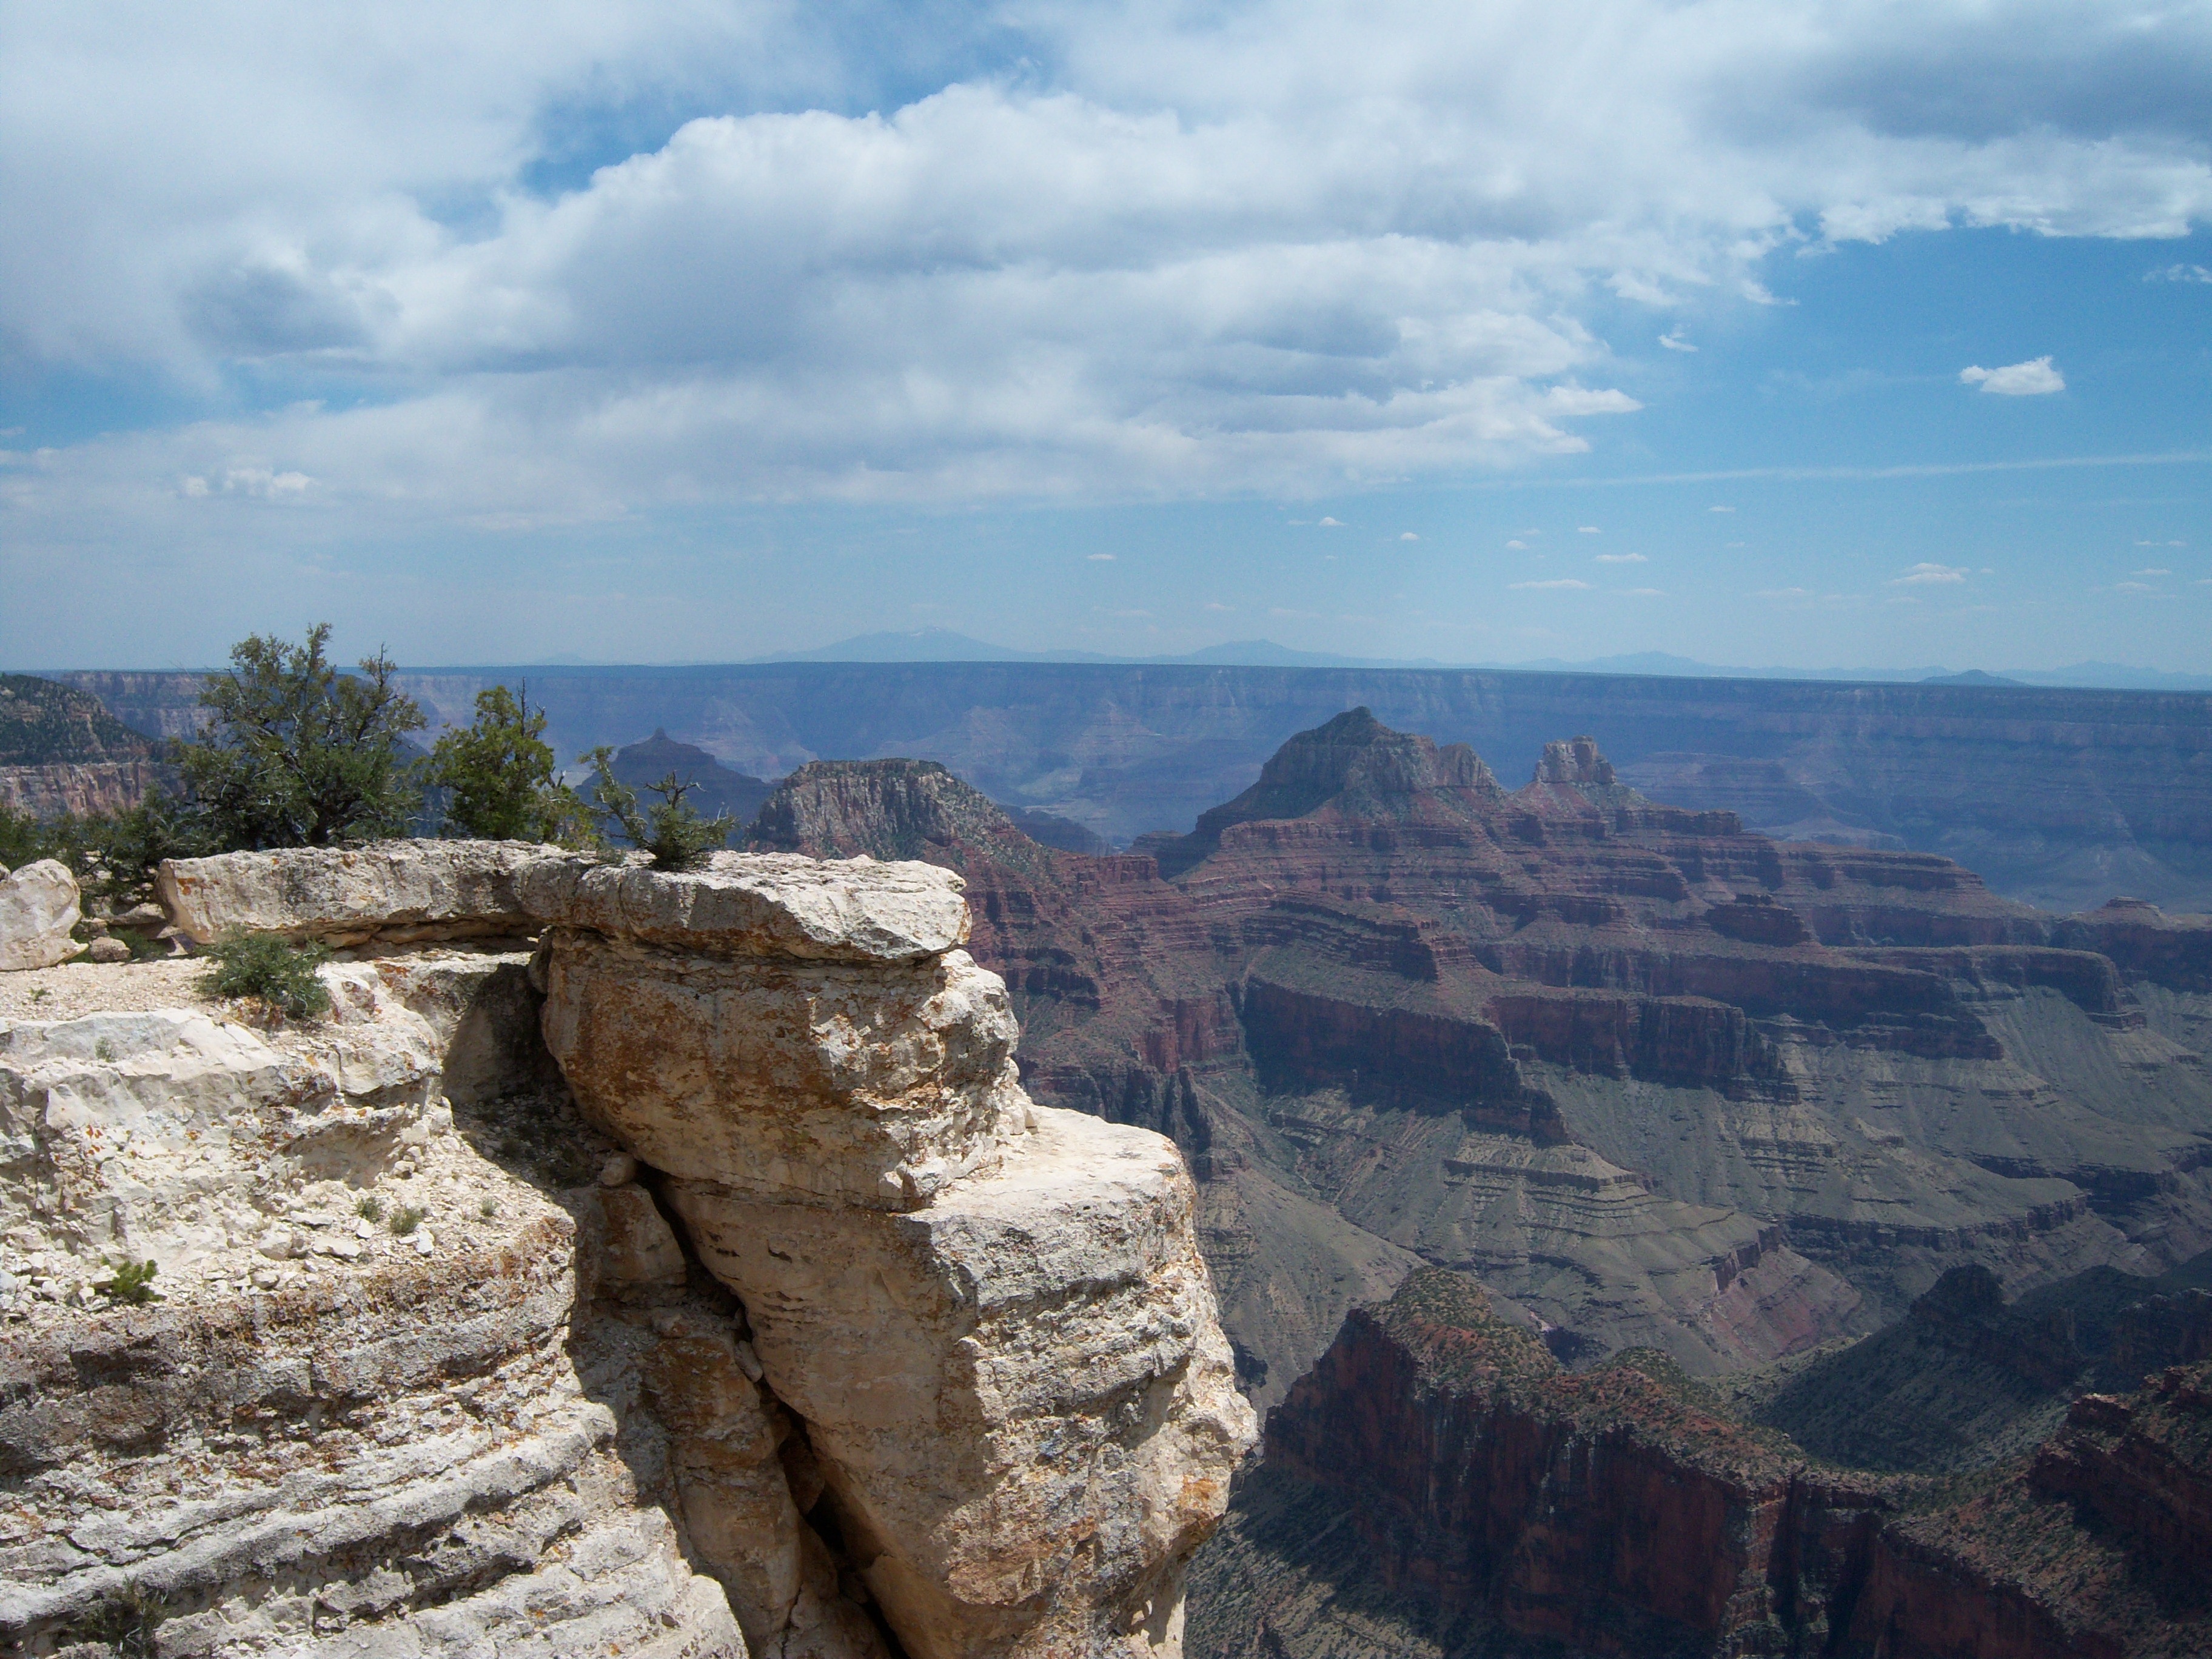
landscape, nature, rock, mountain, valley, vacation, formation, cliff, scenic, america, canyon, terrain, national park, geology, utah, badlands, plateau, wadi, landform, geographical feature